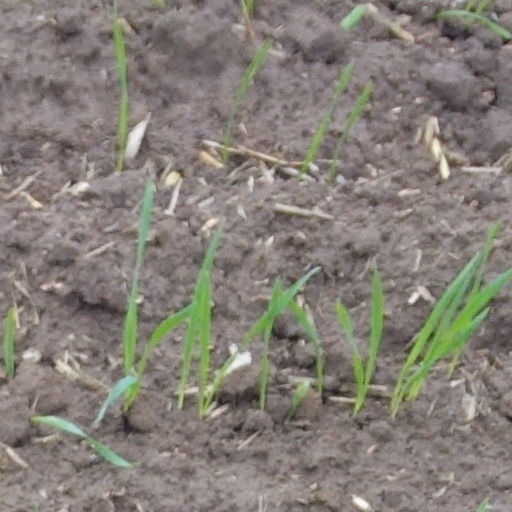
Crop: wheat